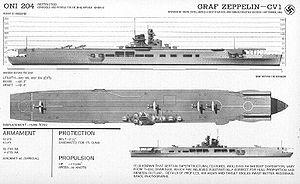
Le Graf Zeppelin était un porte-avions de la marine de guerre allemande. Il était le seul porte-avions de l'Allemagne durant la Seconde Guerre mondiale et le premier des deux navires prévus de la Classe Graf Zeppelin.